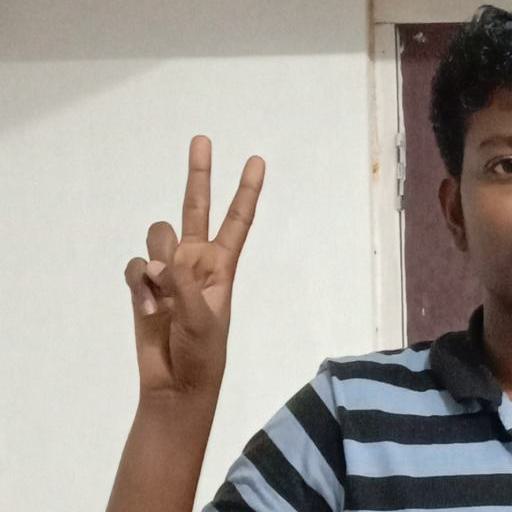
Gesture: peace